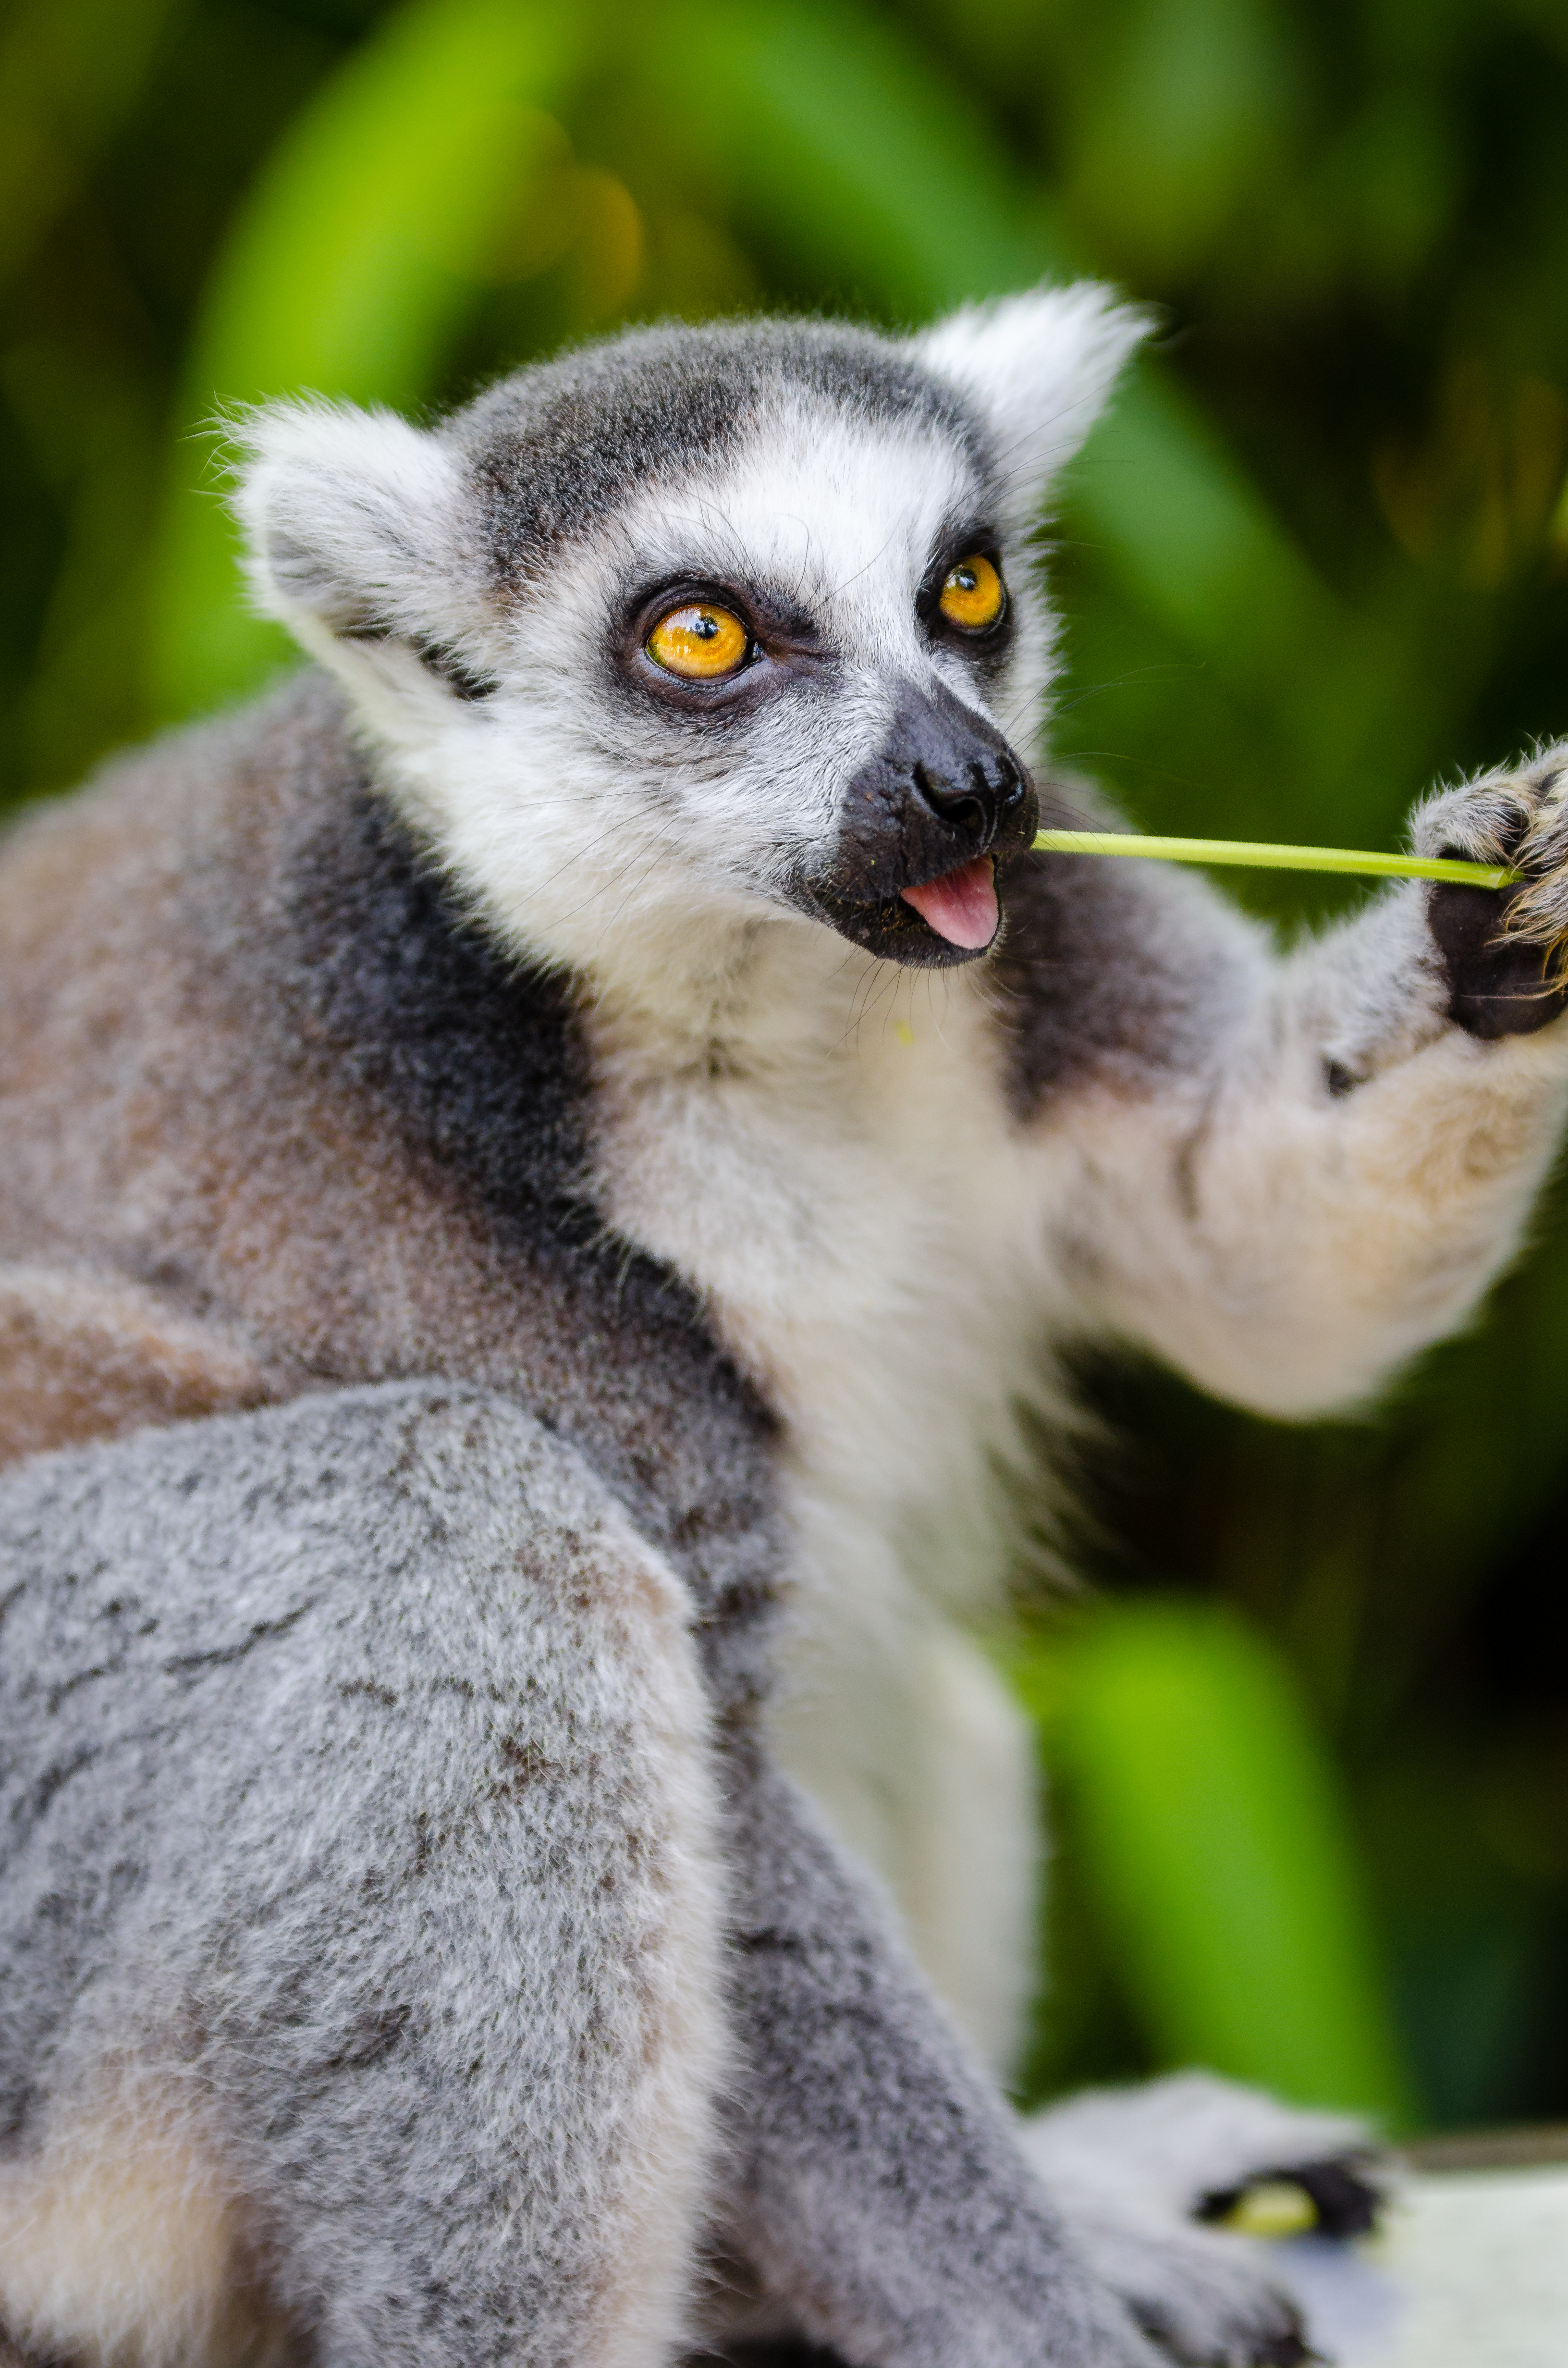
animal, wildlife, zoo, mammal, fauna, primate, close up, madagascar, vertebrate, lemur